Cheylesmore

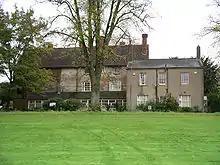
The Charter House, Cheylesmore

The Charter house was founded in 1381-2 as part of a Carthusian monastery by King Richard II. There were 11 cells for the monks arranged round a Great Cloister, (as usual for this Order). There was also room for the lay brothers, servants and 12 schoolboys.